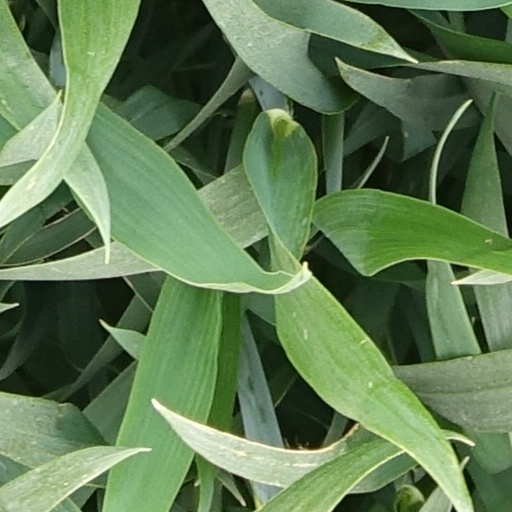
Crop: wheat